The Princess Diaries, Volume VI: Princess in Training

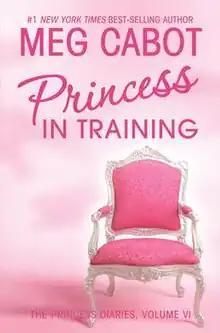
First edition cover

Princess in Training is the sixth volume of the Princess Diaries series by Meg Cabot. It was first published in 2005. In the United Kingdom, it was released under the title Sixational.